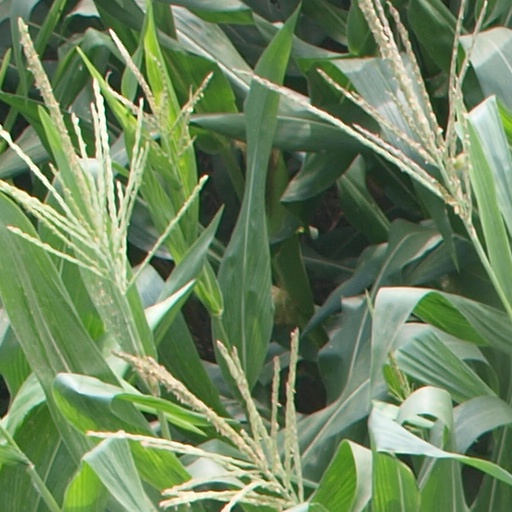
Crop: maize; corn